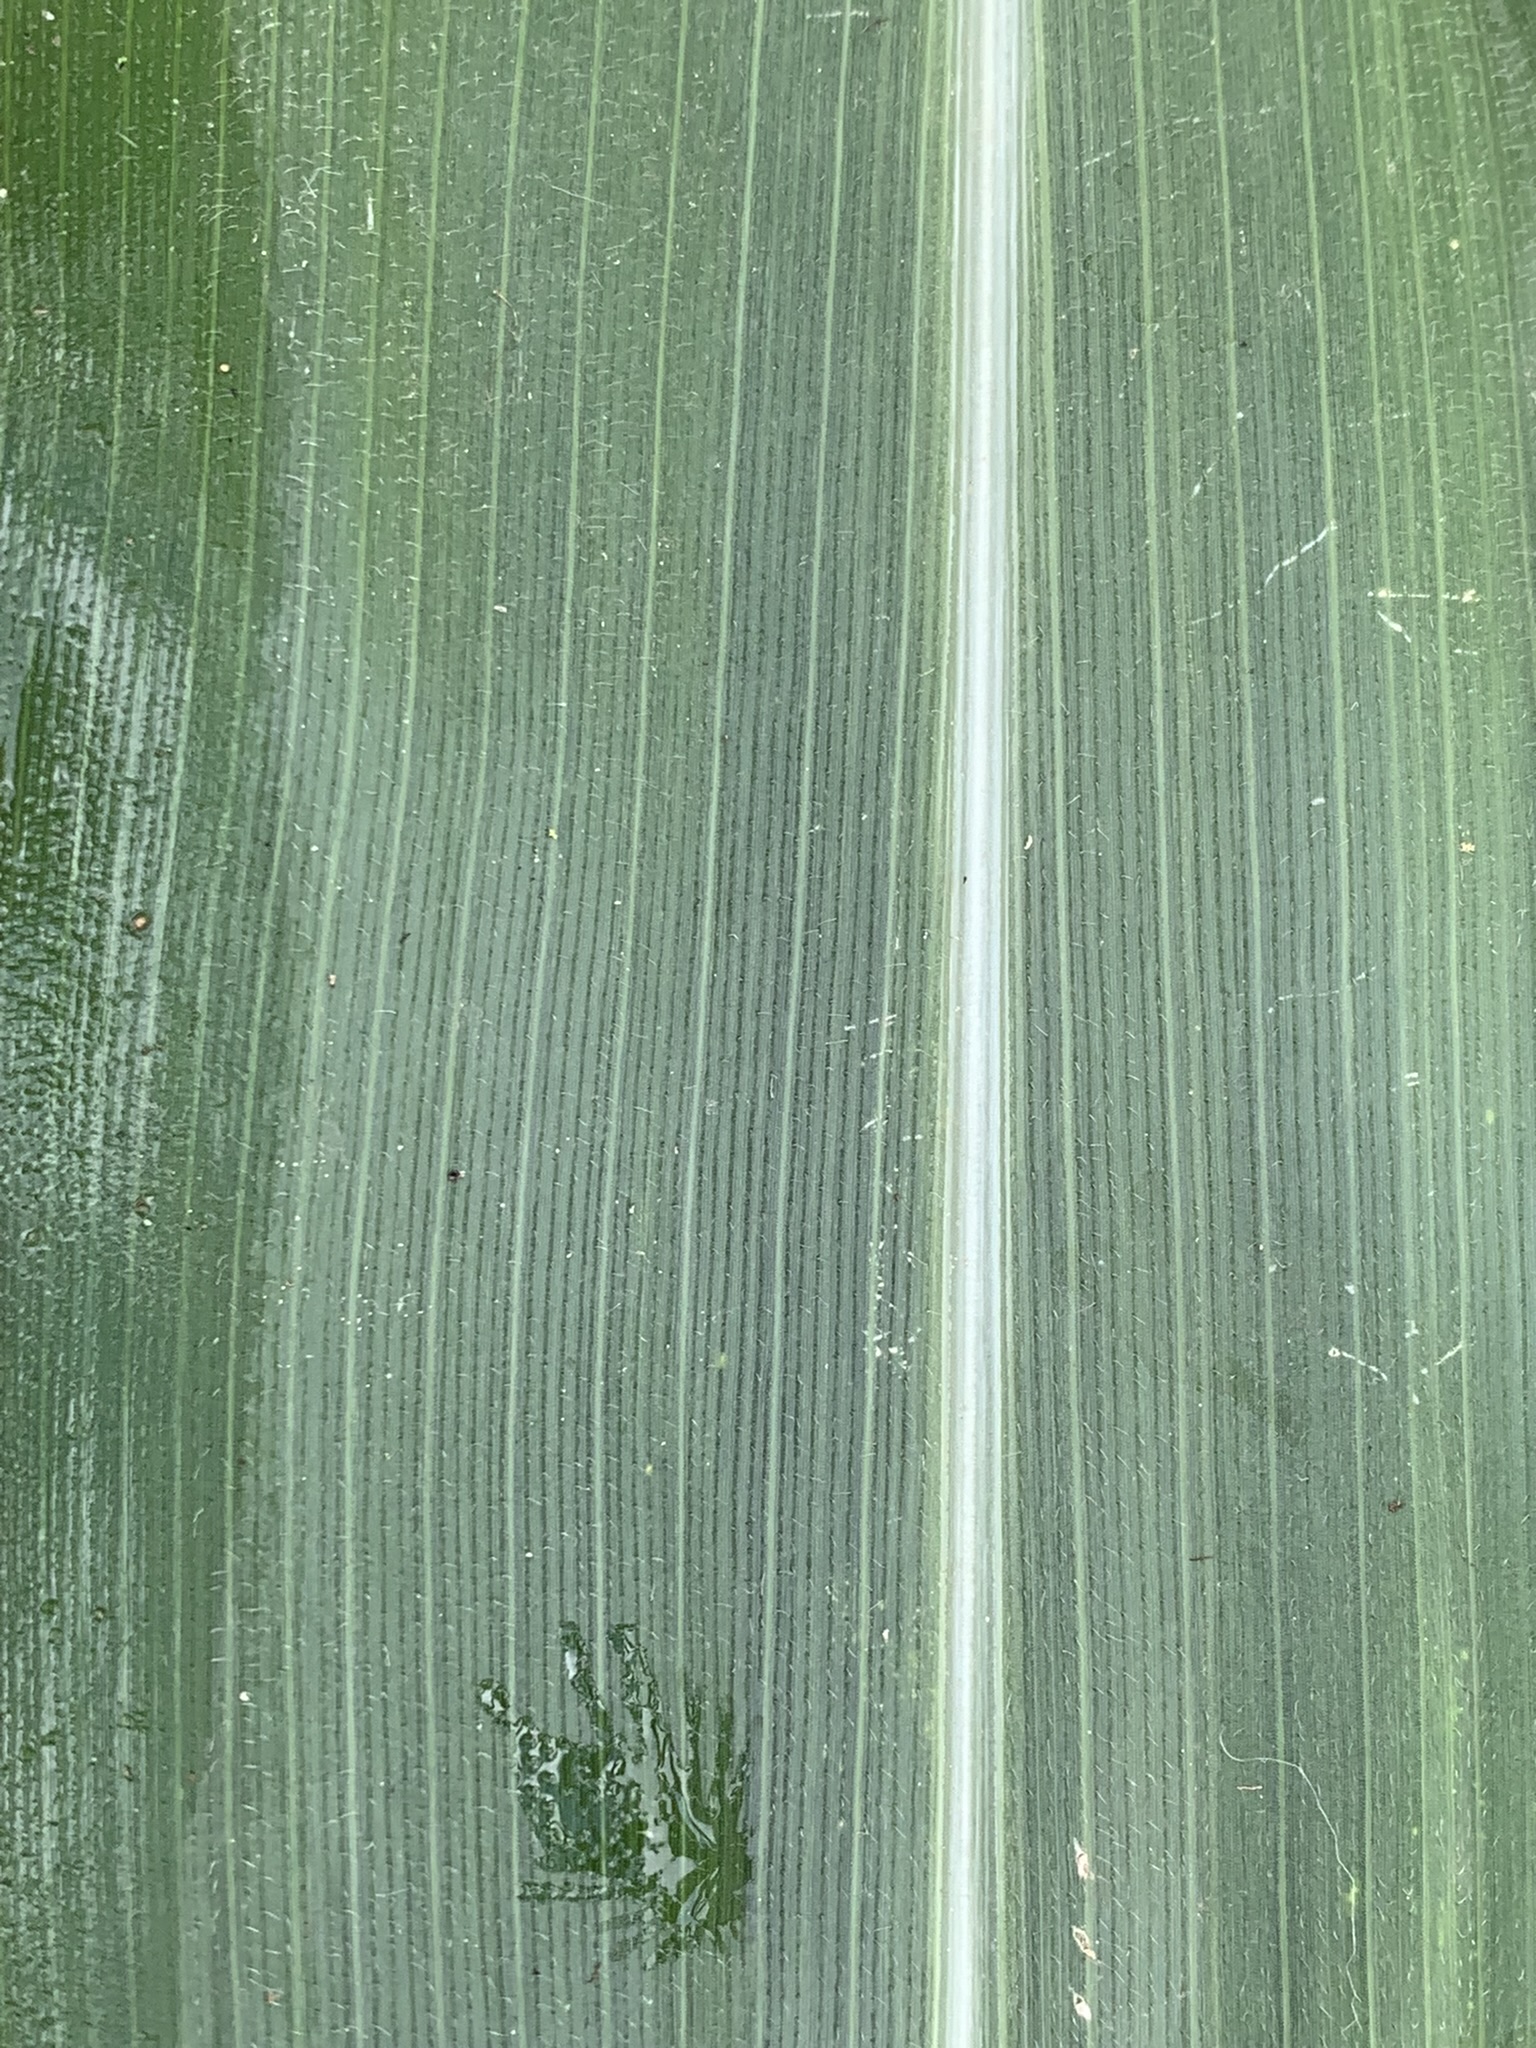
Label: Healthy